Topological recursion

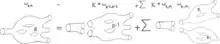

The topological recursion was first discovered in random matrices. One main goal of random matrix theory, is to find the large size asymptotic expansion of n-point correlation functions, and in some suitable cases, the asymptotic expansion takes the form of a power series. The n-form formula_7 is then the g coefficient in the asymptotic expansion of the n-point correlation function. It was found that the coefficients formula_7 always obey a same recursion on 2g-2+n. The idea to consider this universal recursion relation beyond random matrix theory, and to promote it as a definition of algebraic curves invariants, occurred in Eynard-Orantin 2007 who studied the main properties of those invariants.